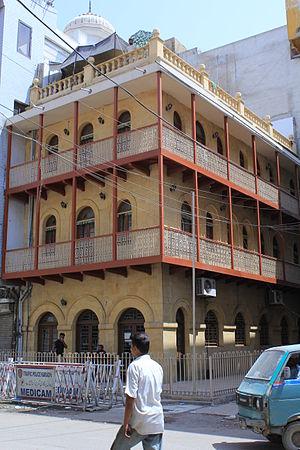
Selon le Ministère de l'Environnement du Pakistan, à partir d'octobre 1997, il y a 9 monuments nationaux dans le pays. Un monument supplémentaire, le Monument du Pakistan a été construit à Islamabad, pendant les années 2000. Il y a quatre monuments à Karachi, quatre dans le Pendjab et seulement un dans le Baloutchistan.